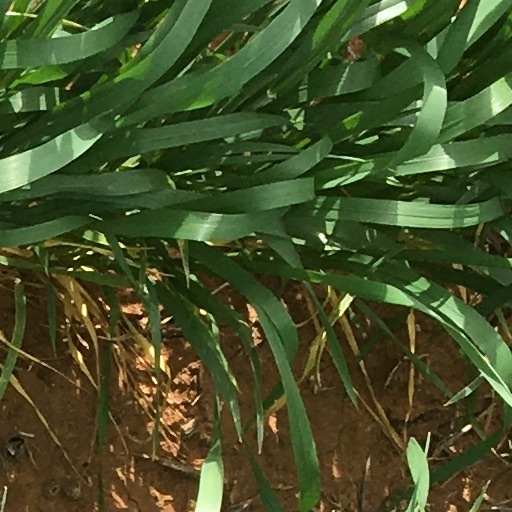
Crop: wheat